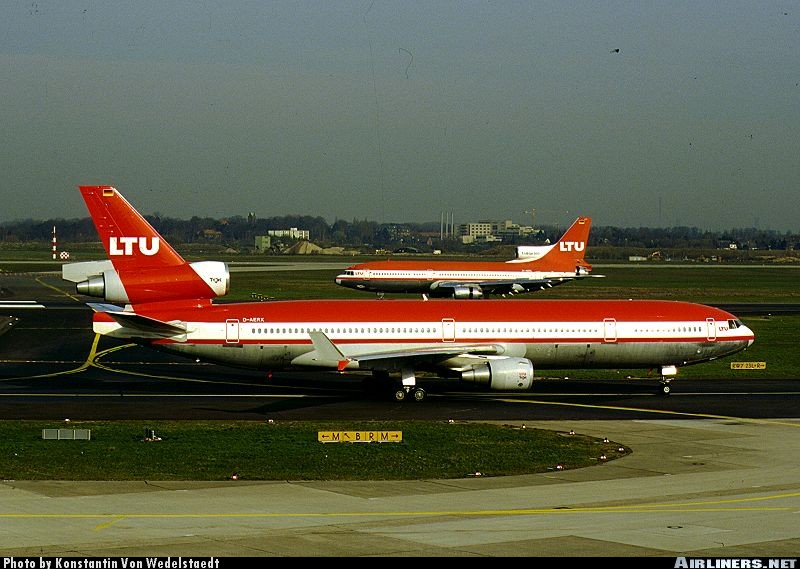
Vehicle type: Planes